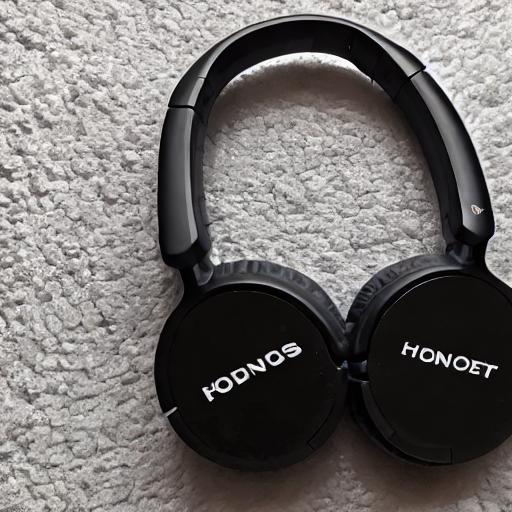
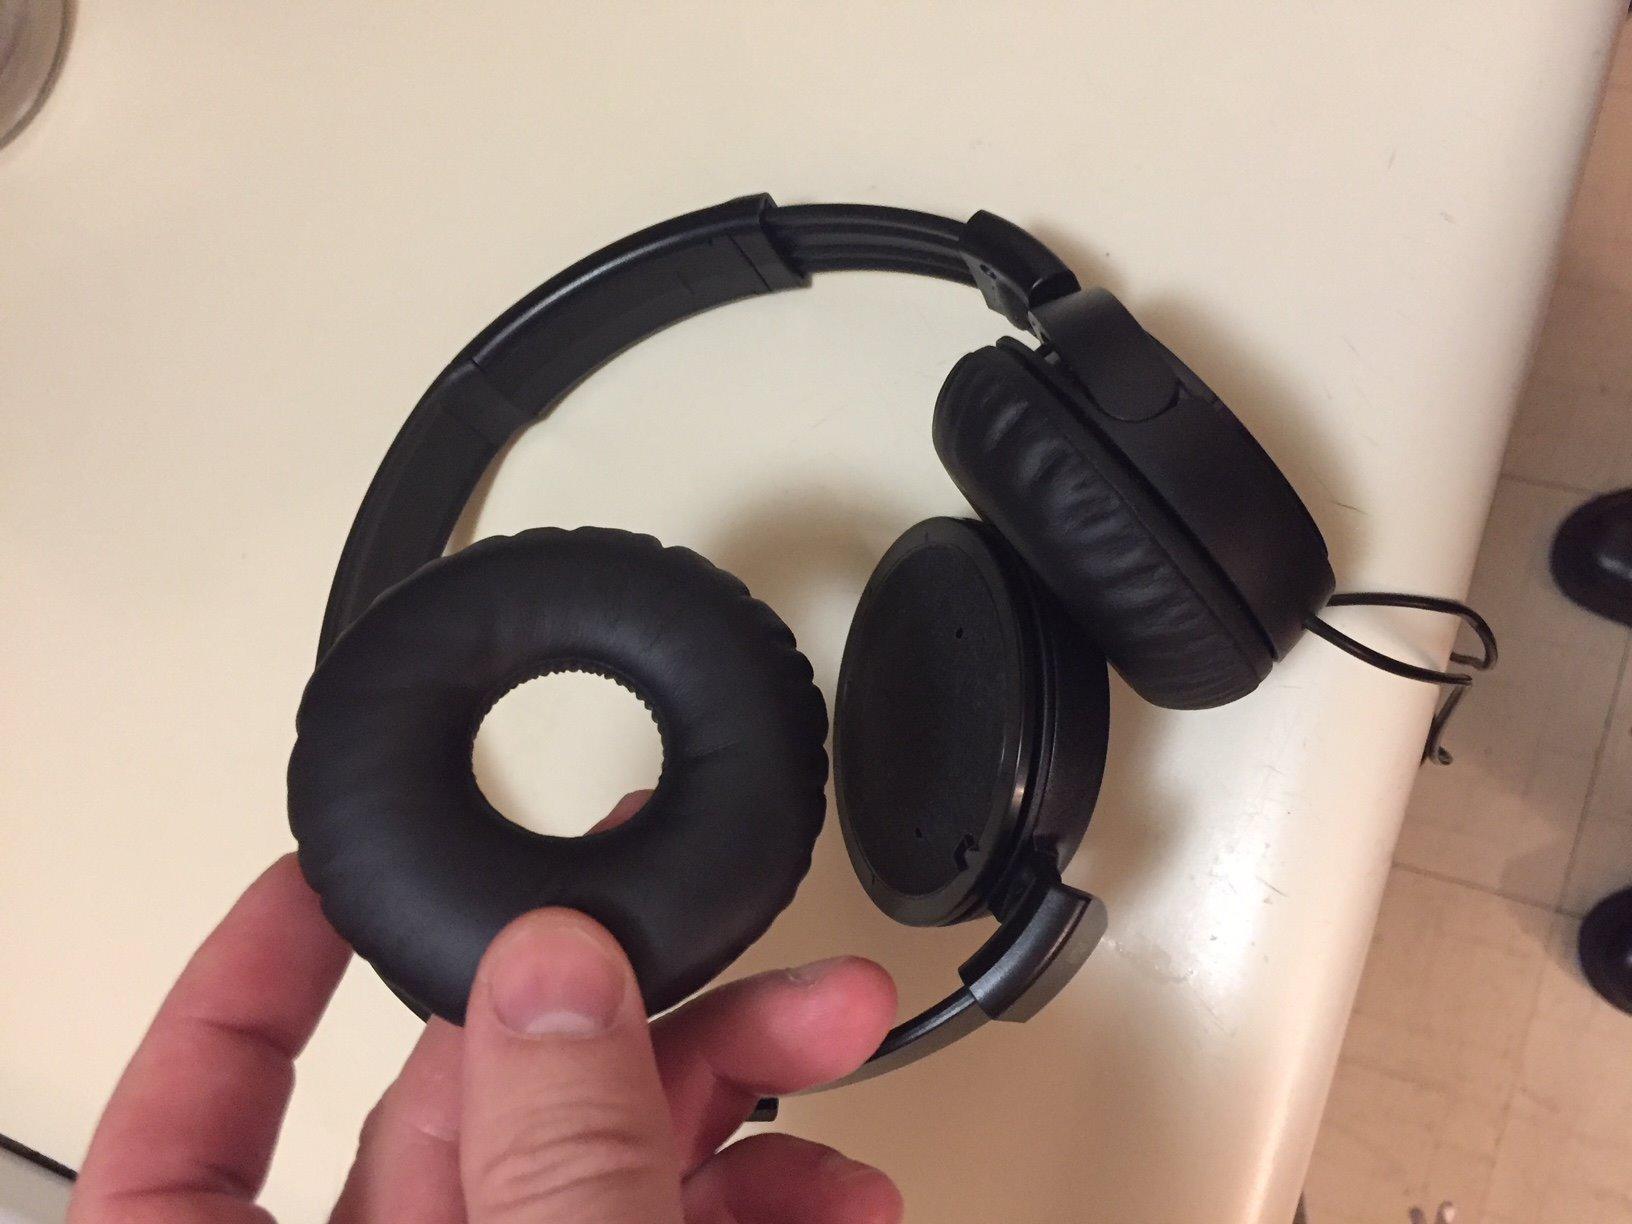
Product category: headphones
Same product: no